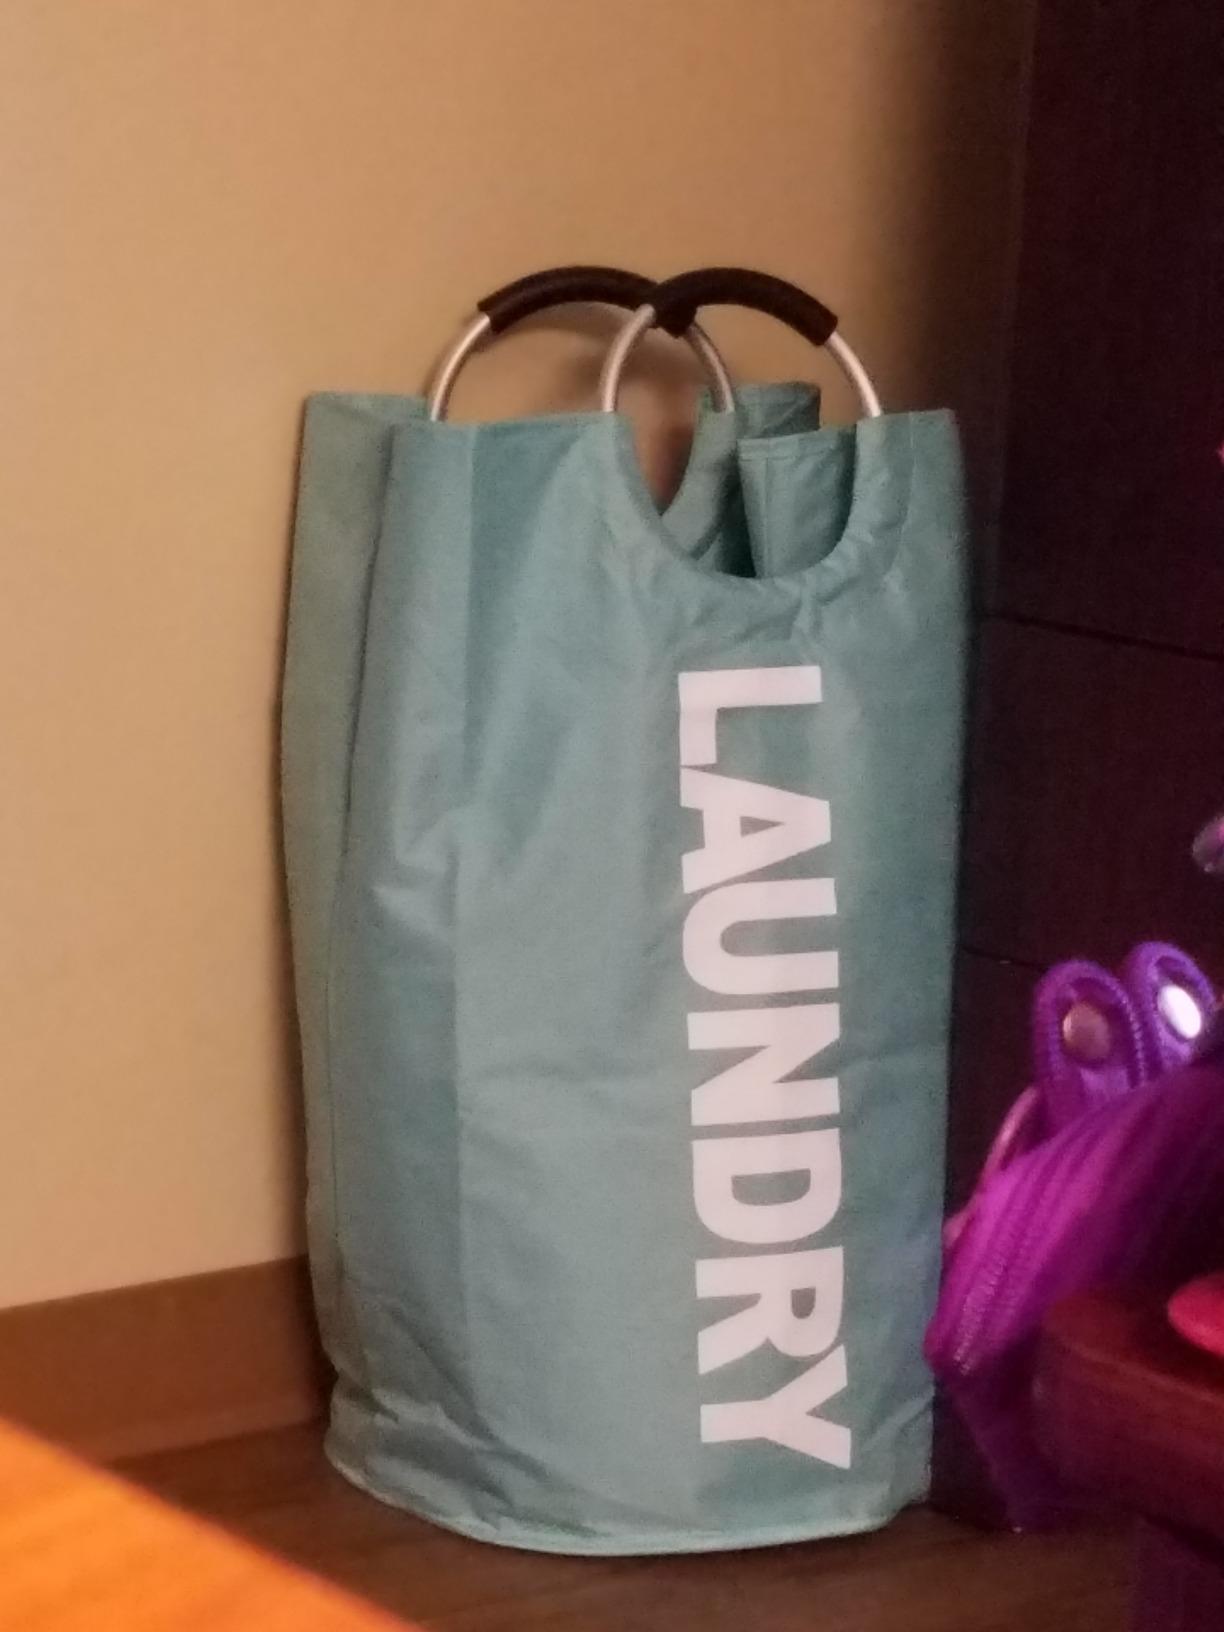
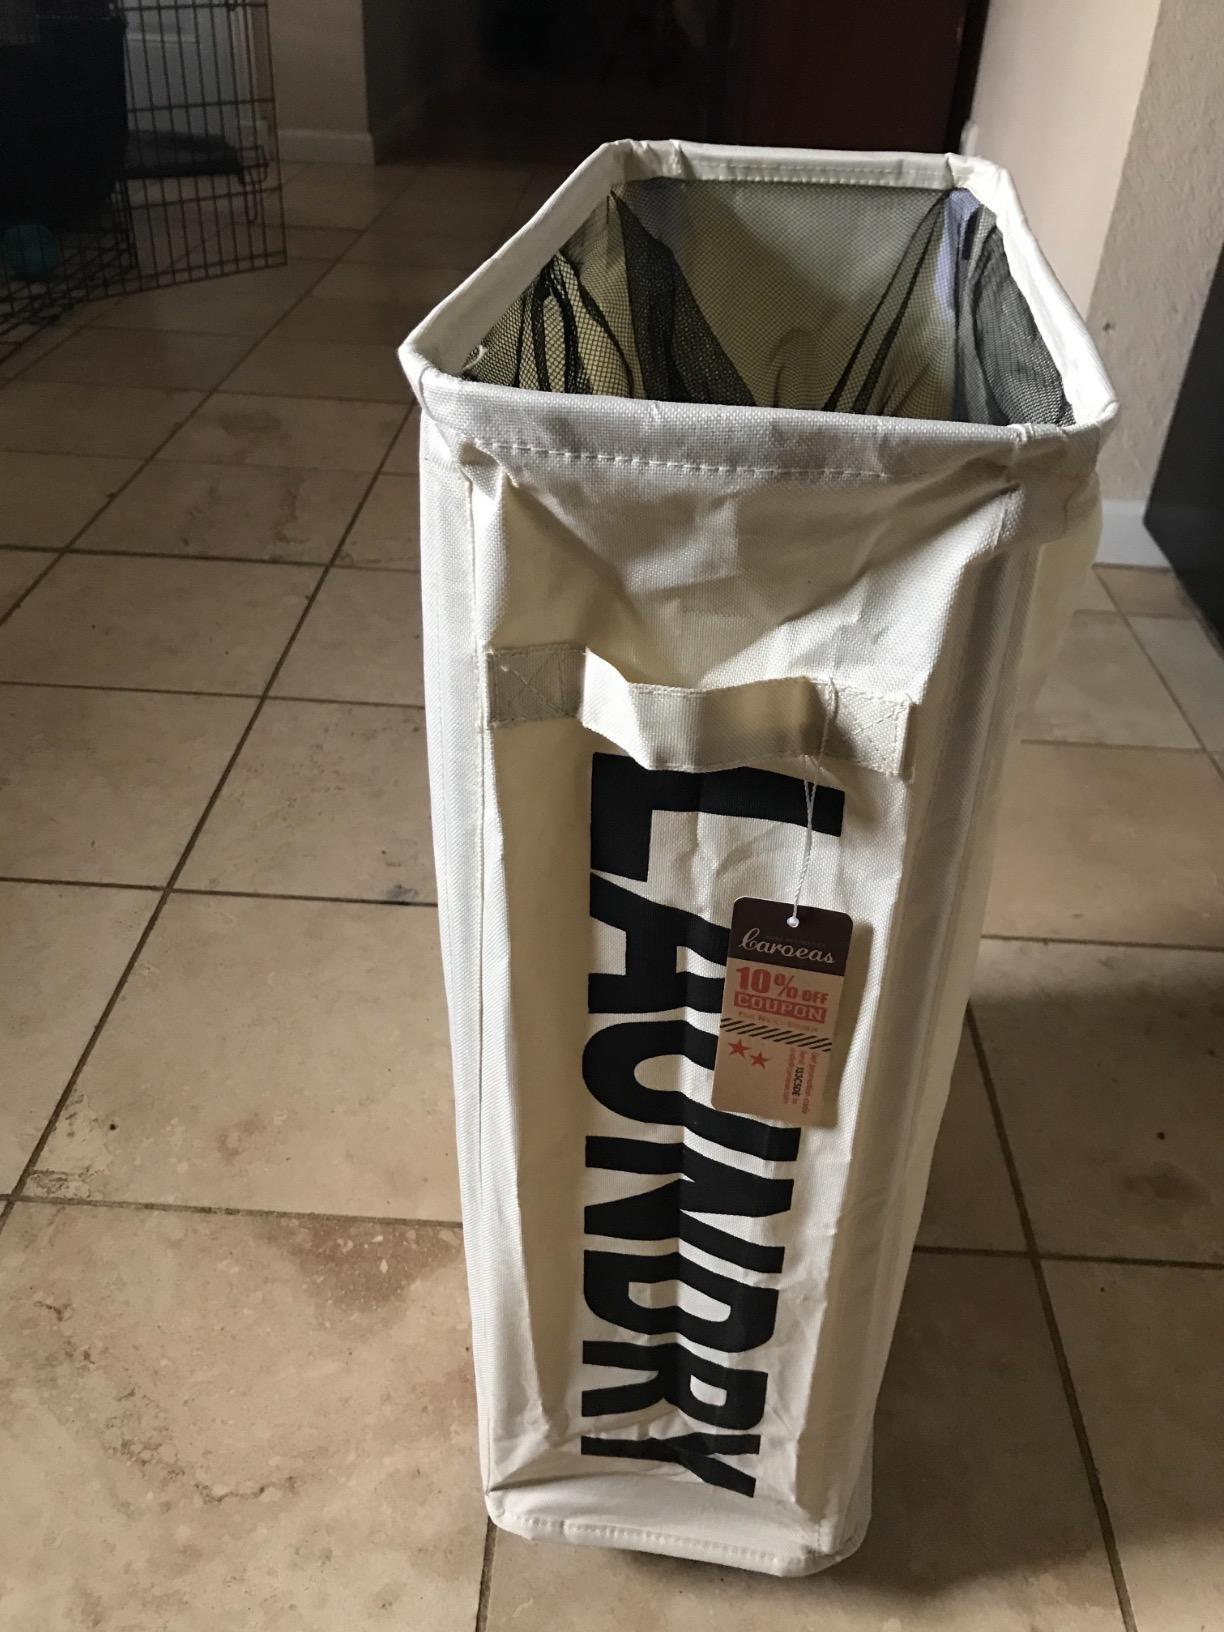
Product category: items_hamper
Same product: no